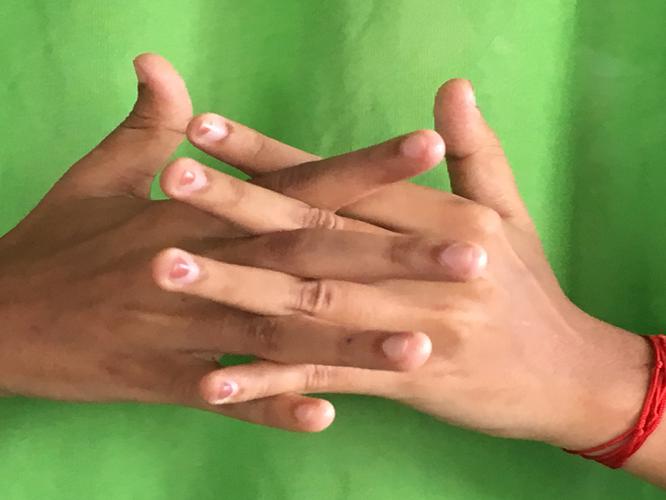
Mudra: Karkatta
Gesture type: double_hand